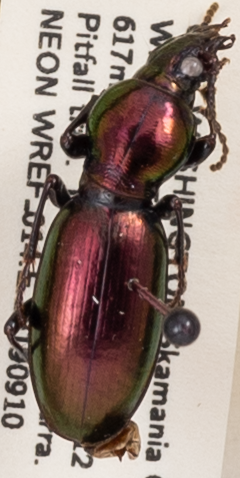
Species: Zacotus matthewsii
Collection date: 2019-09-10
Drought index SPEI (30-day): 0.412
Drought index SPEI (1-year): -1.45
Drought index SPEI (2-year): -1.623